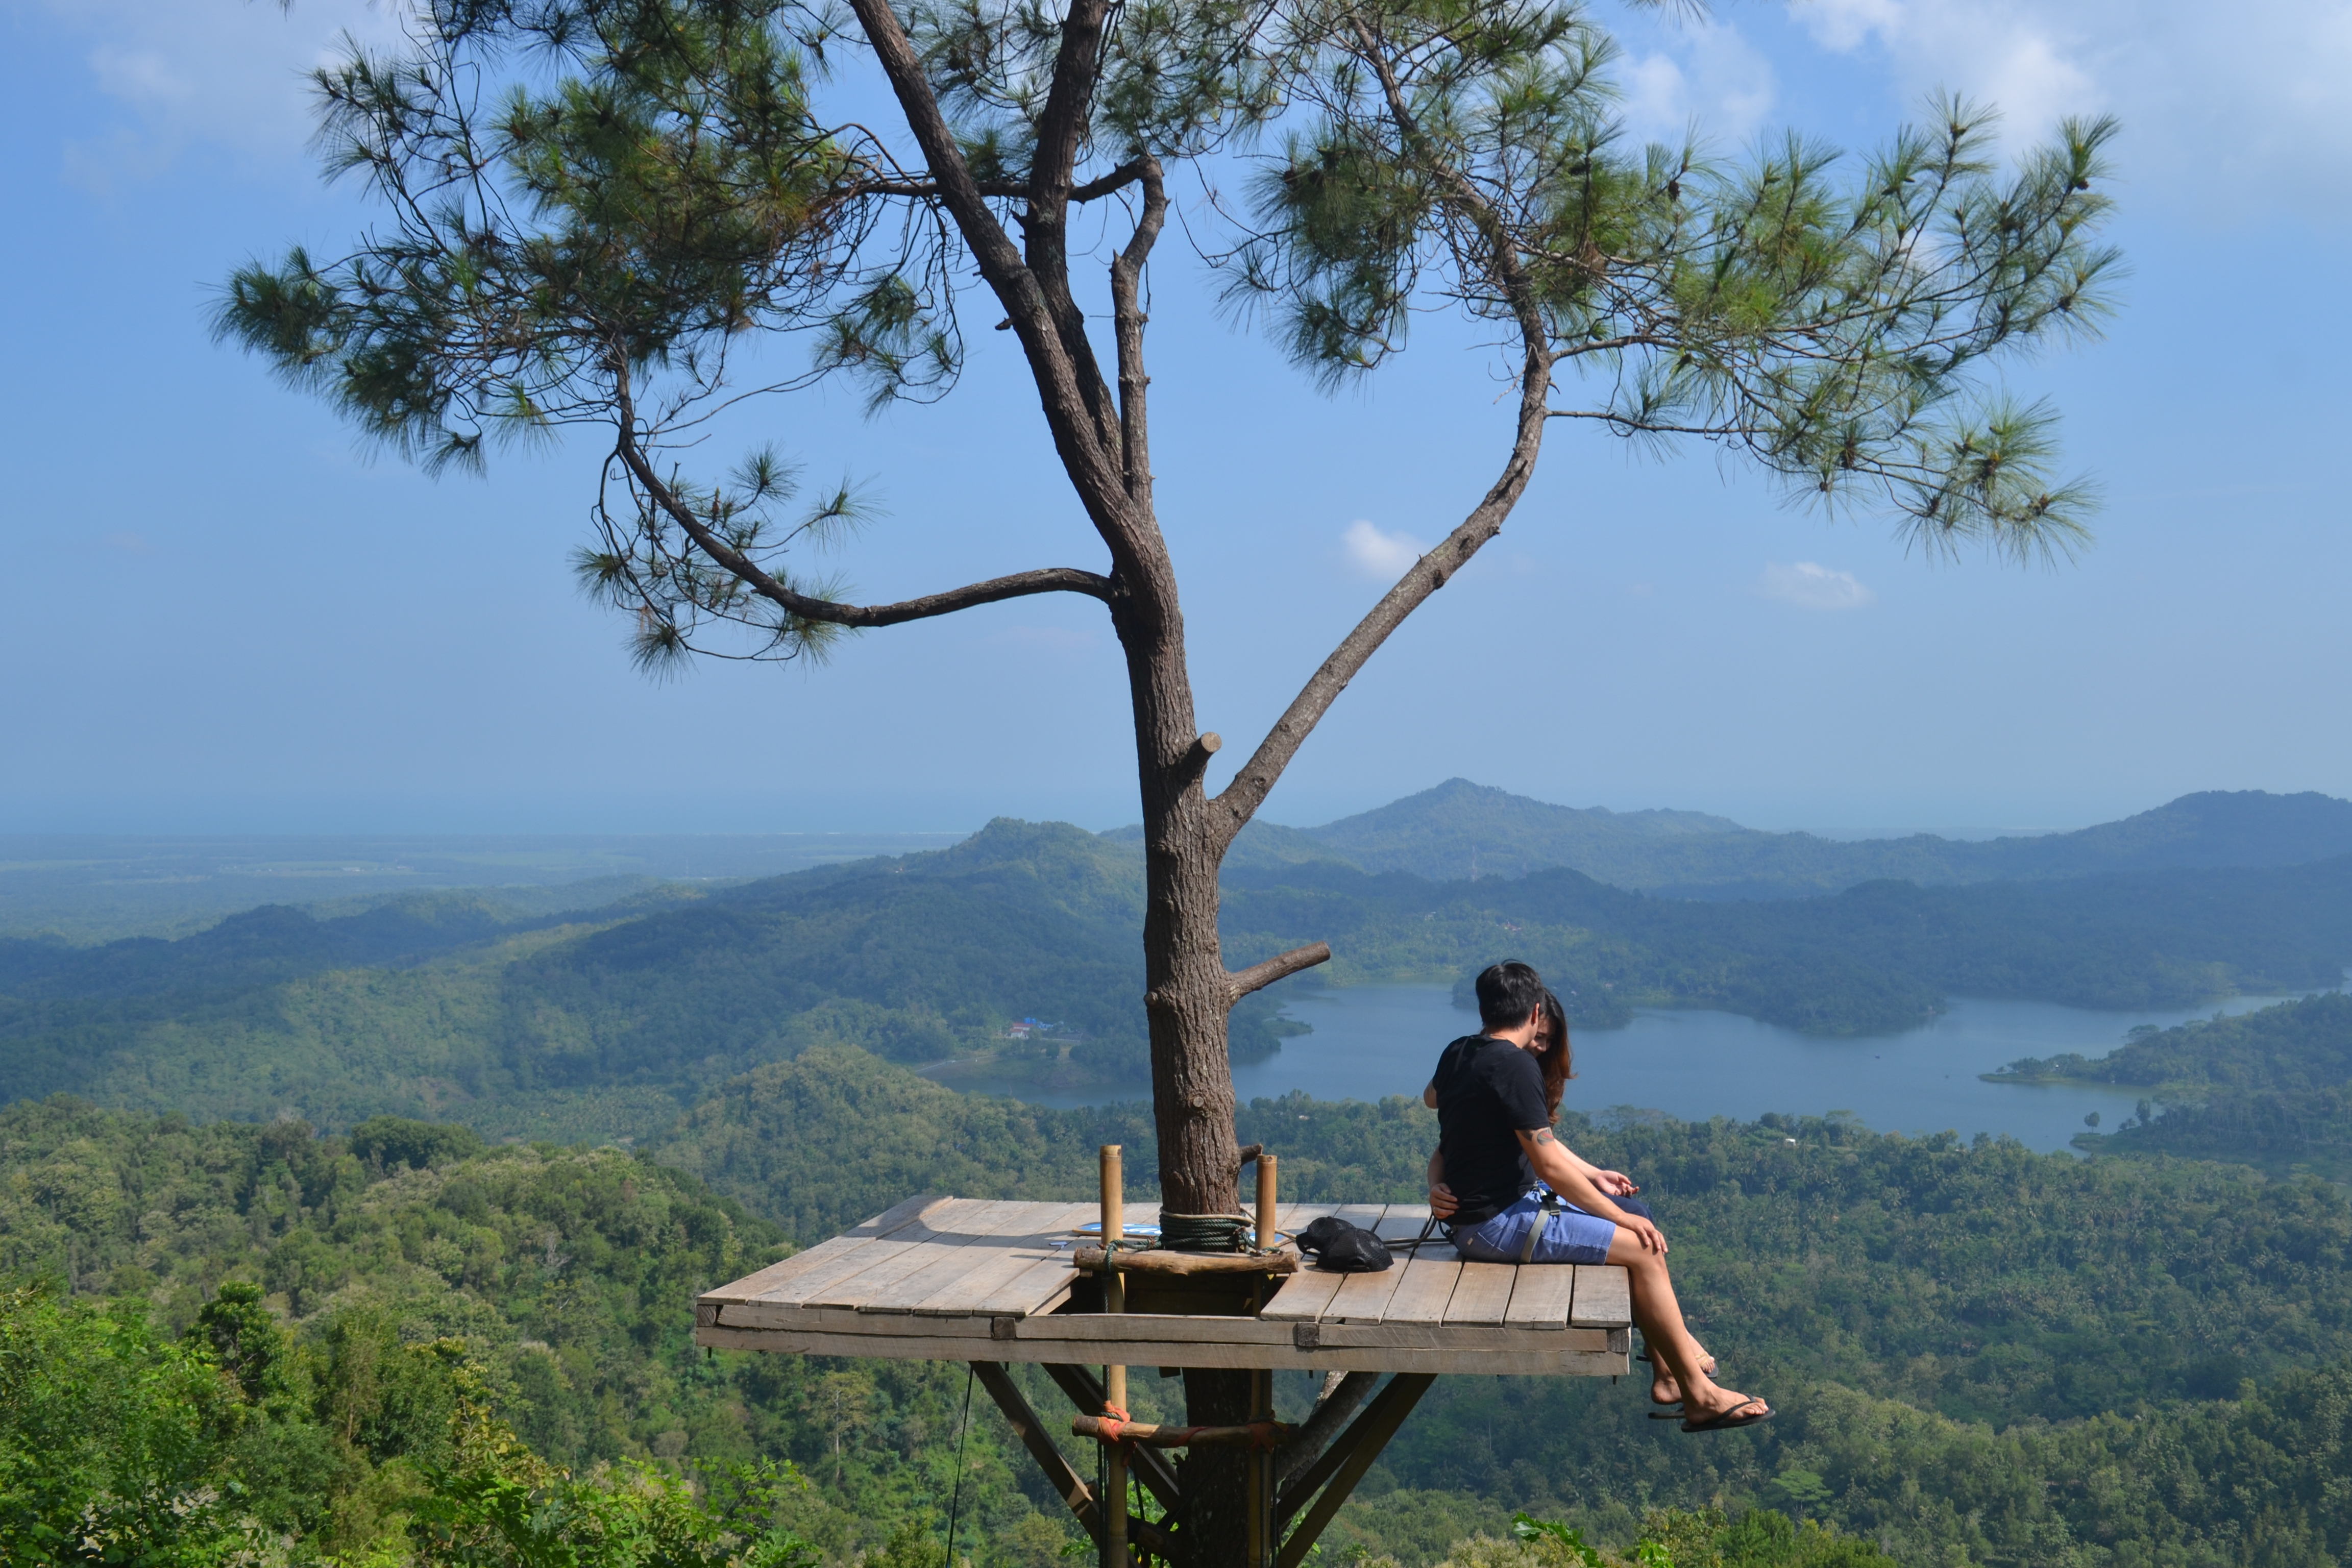
nature, tree, hill station, sky, mountain, hill, vacation, national park, plant, mountain range, tourism, leisure, landscape, table, ridge